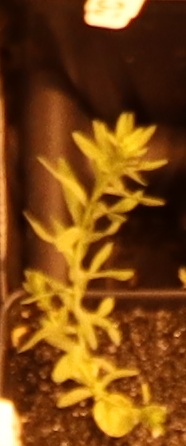
Label: Flax